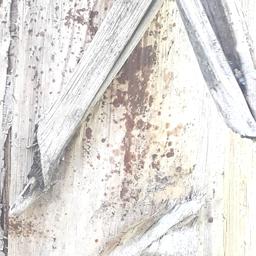
Label: PSEUDOSTEM WEEVIL